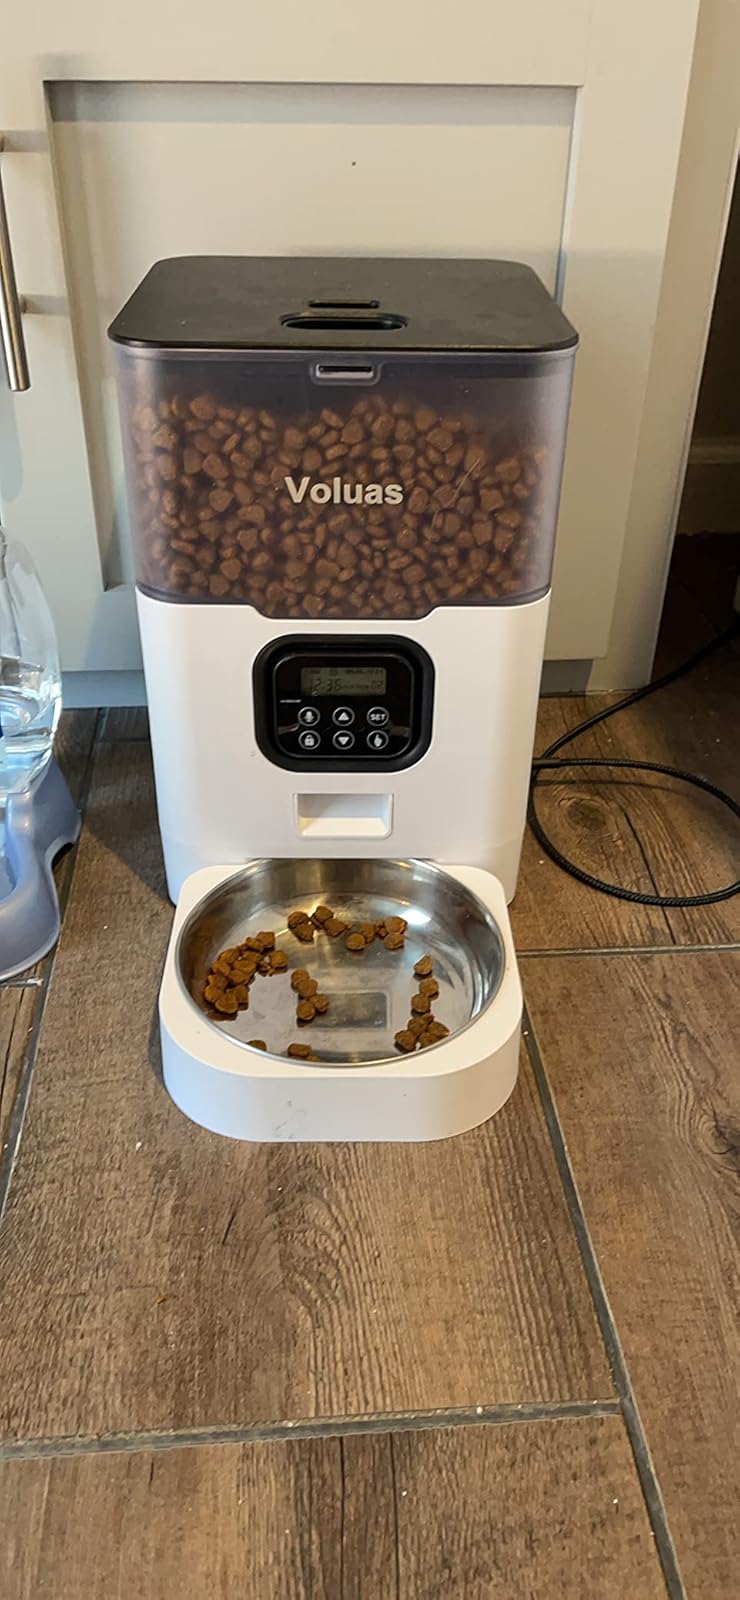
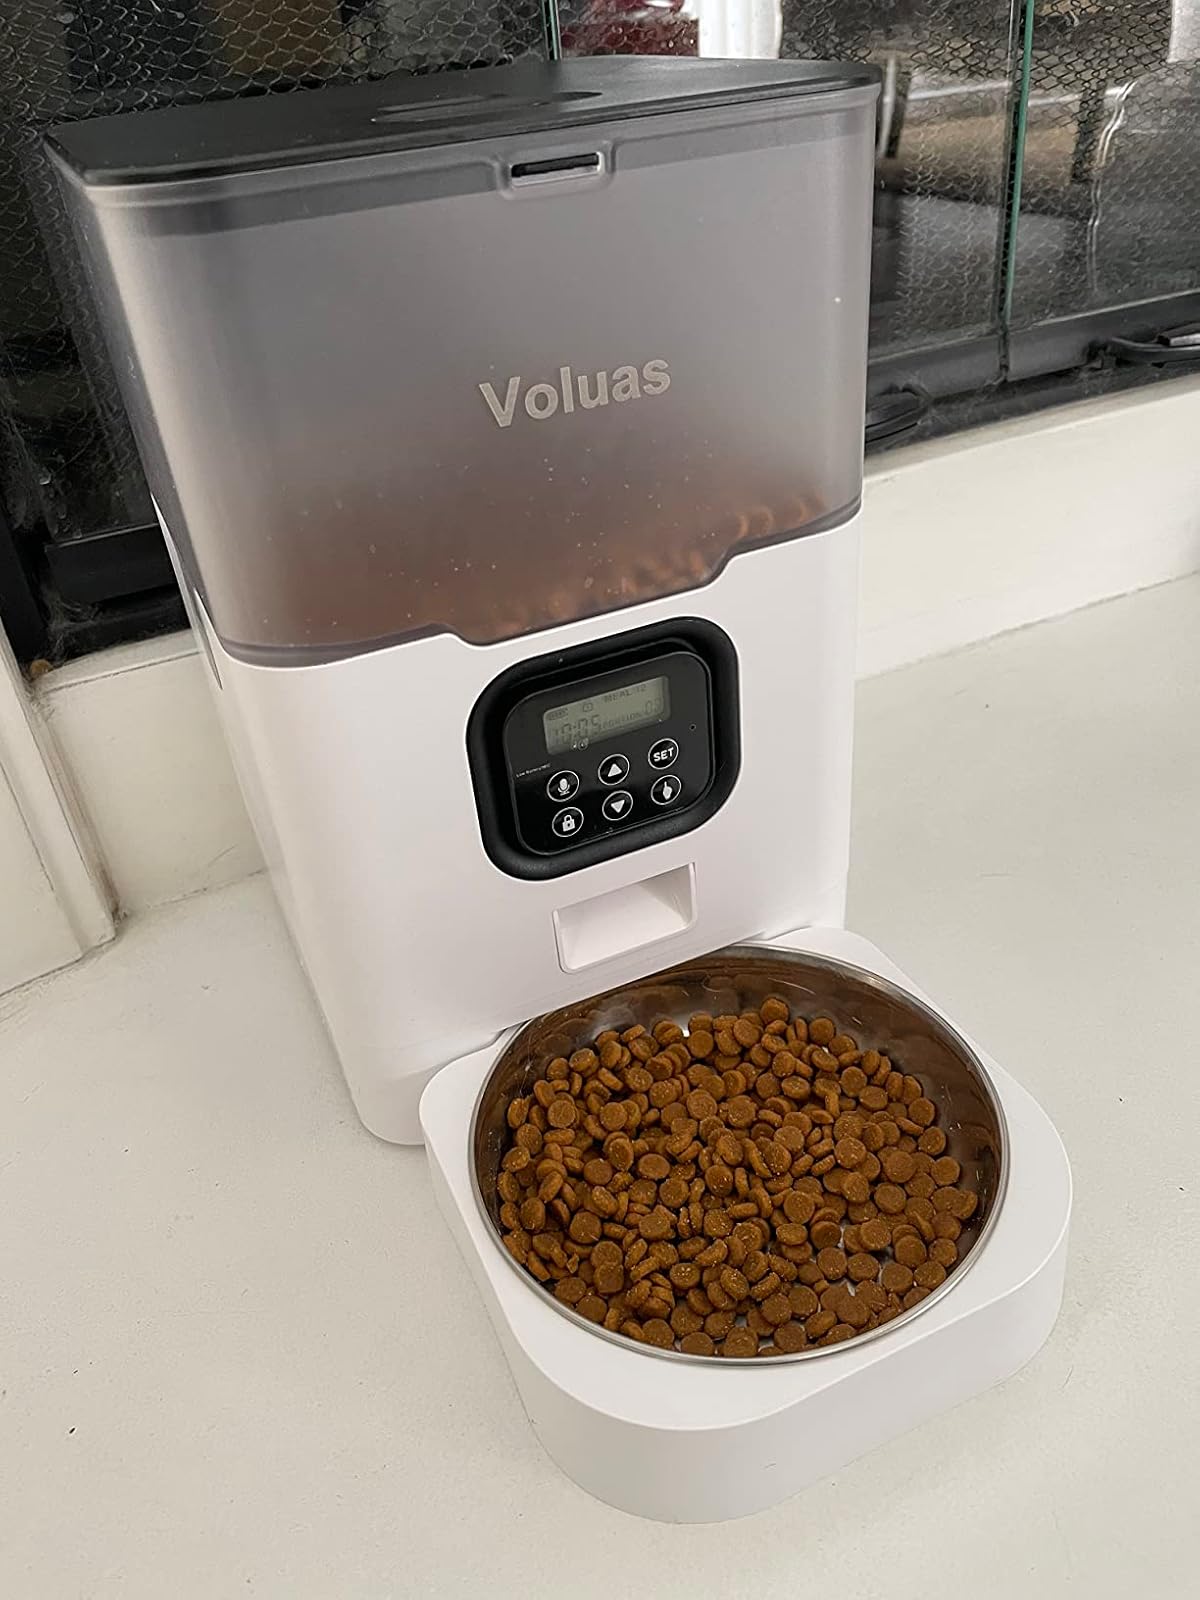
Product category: items_feeder
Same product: yes